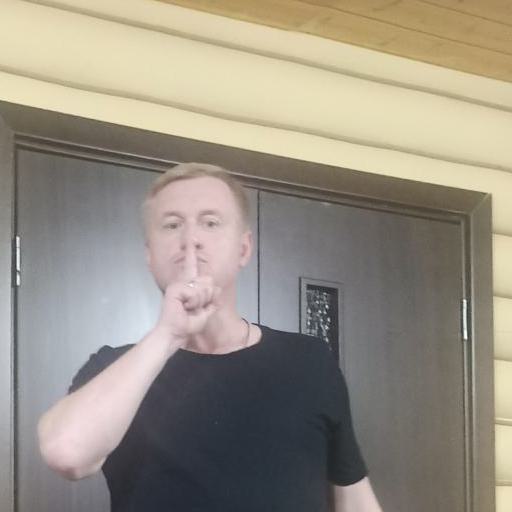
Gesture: mute